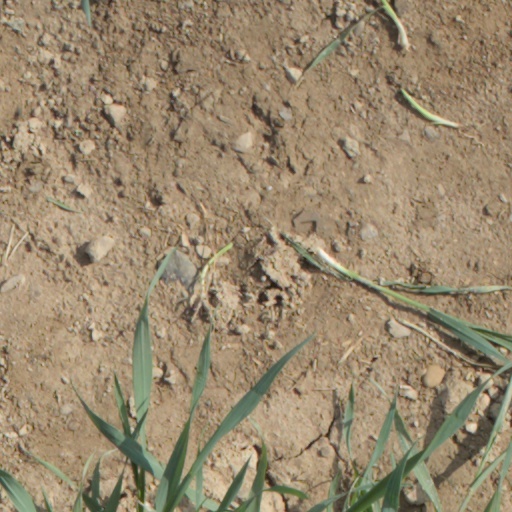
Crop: wheat